Architecture of Albania

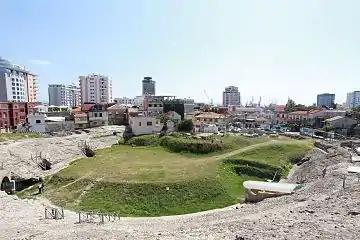
The Amphitheatre of Durrës is on the tentative list for becoming a UNESCO World Heritage Site.

During the Bronze Age, the Illyrians and Ancient Greeks started to organize itself in the territory of Albania. The Illyrians were an ethnic group with distinct culture and art, while it is believed that Albanians are the descendants of the Illyrians but no enough evidence is left to get a conclusion. Cities within Illyria were mainly built on the tops of high mountains surrounded by heavily fortified walls. Further, the history of Albania has not been kind to the Illyrian architectural monuments. Few monuments from the Illyrians are still preserved such as in Amantia, Antigonia, Byllis, Scodra, Lissus and Selca e Poshtme.